Prisoners (Temporary Discharge for Ill-Health) Act 1913

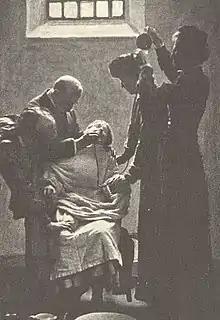
A suffragette being force-fed in Holloway prison,  1909

To attain the goal of suffrage on the same basis as men, the Women's Social and Political Union (WSPU, known colloquially as the suffragettes) engaged in acts of protest such as the breaking of windows, arson, and the "technical assault" (without causing harm) of police officers. Many WSPU members were jailed for these offences. In response to what the organisation viewed as brutal punishment and harsh treatment by the government at the time, imprisoned WSPU members embarked on a sustained campaign of hunger strikes. Some women were freed on taking this action, but this rendered the policy of imprisonment of suffragettes futile. The prison authorities then turned to a policy of force feeding hunger-strikers by nasogastric tube. Repeated uses of this process often caused sickness, which served the WSPU's aims of demonstrating the government's harsh treatment of the prisoners.